Joaquín De Luz

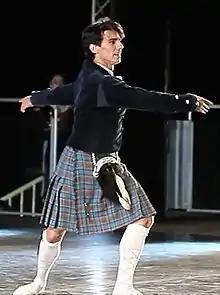
De Luz at the Ravello Festival in the Bournonville version of "La Sylphide", as James, in 2013

Joaquín De Luz (born 1976, Madrid, Spain) is a Spanish ballet dancer. He was formerly with the American Ballet Theatre (ABT), and a principal dancer with the New York City Ballet (NYCB). He is currently director of Spanish National Dance Company.